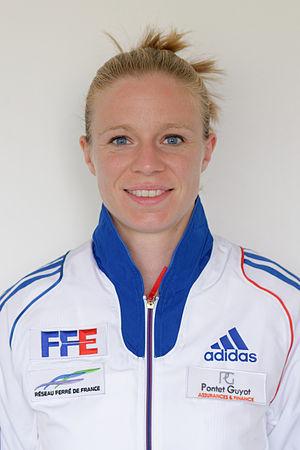
La fleurettiste Astrid Guyart à une conférence de presse de la Fédération française d'escrime le jeudi 25 juillet 2013 à l'INSEP, Paris.
Le comité d'organisation des Jeux olympiques et paralympiques d'été de 2024 est responsable de l'organisation, de la planification, du financement et du déroulement des Jeux olympiques d'été de 2024 et des Jeux paralympiques d'été de 2024.